Amorbach

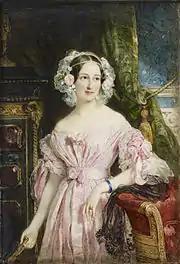
Princess Feodora of Hohenlohe-Langenburg (1838)

In Amorbach, "Bundesstraße" 469 meets "Bundesstraße" 47. The railway station lies on the Seckach−Miltenberg railway line (KBS 709), also known as the "Madonnenlandbahn".